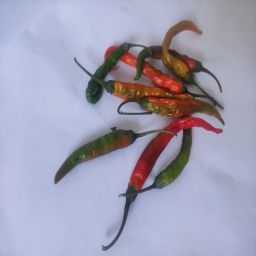
Crop: Chile Pepper
Quality: Old